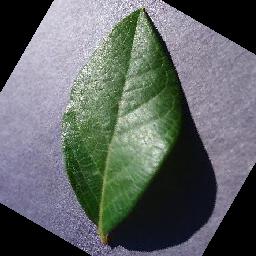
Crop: blueberry
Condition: healthy